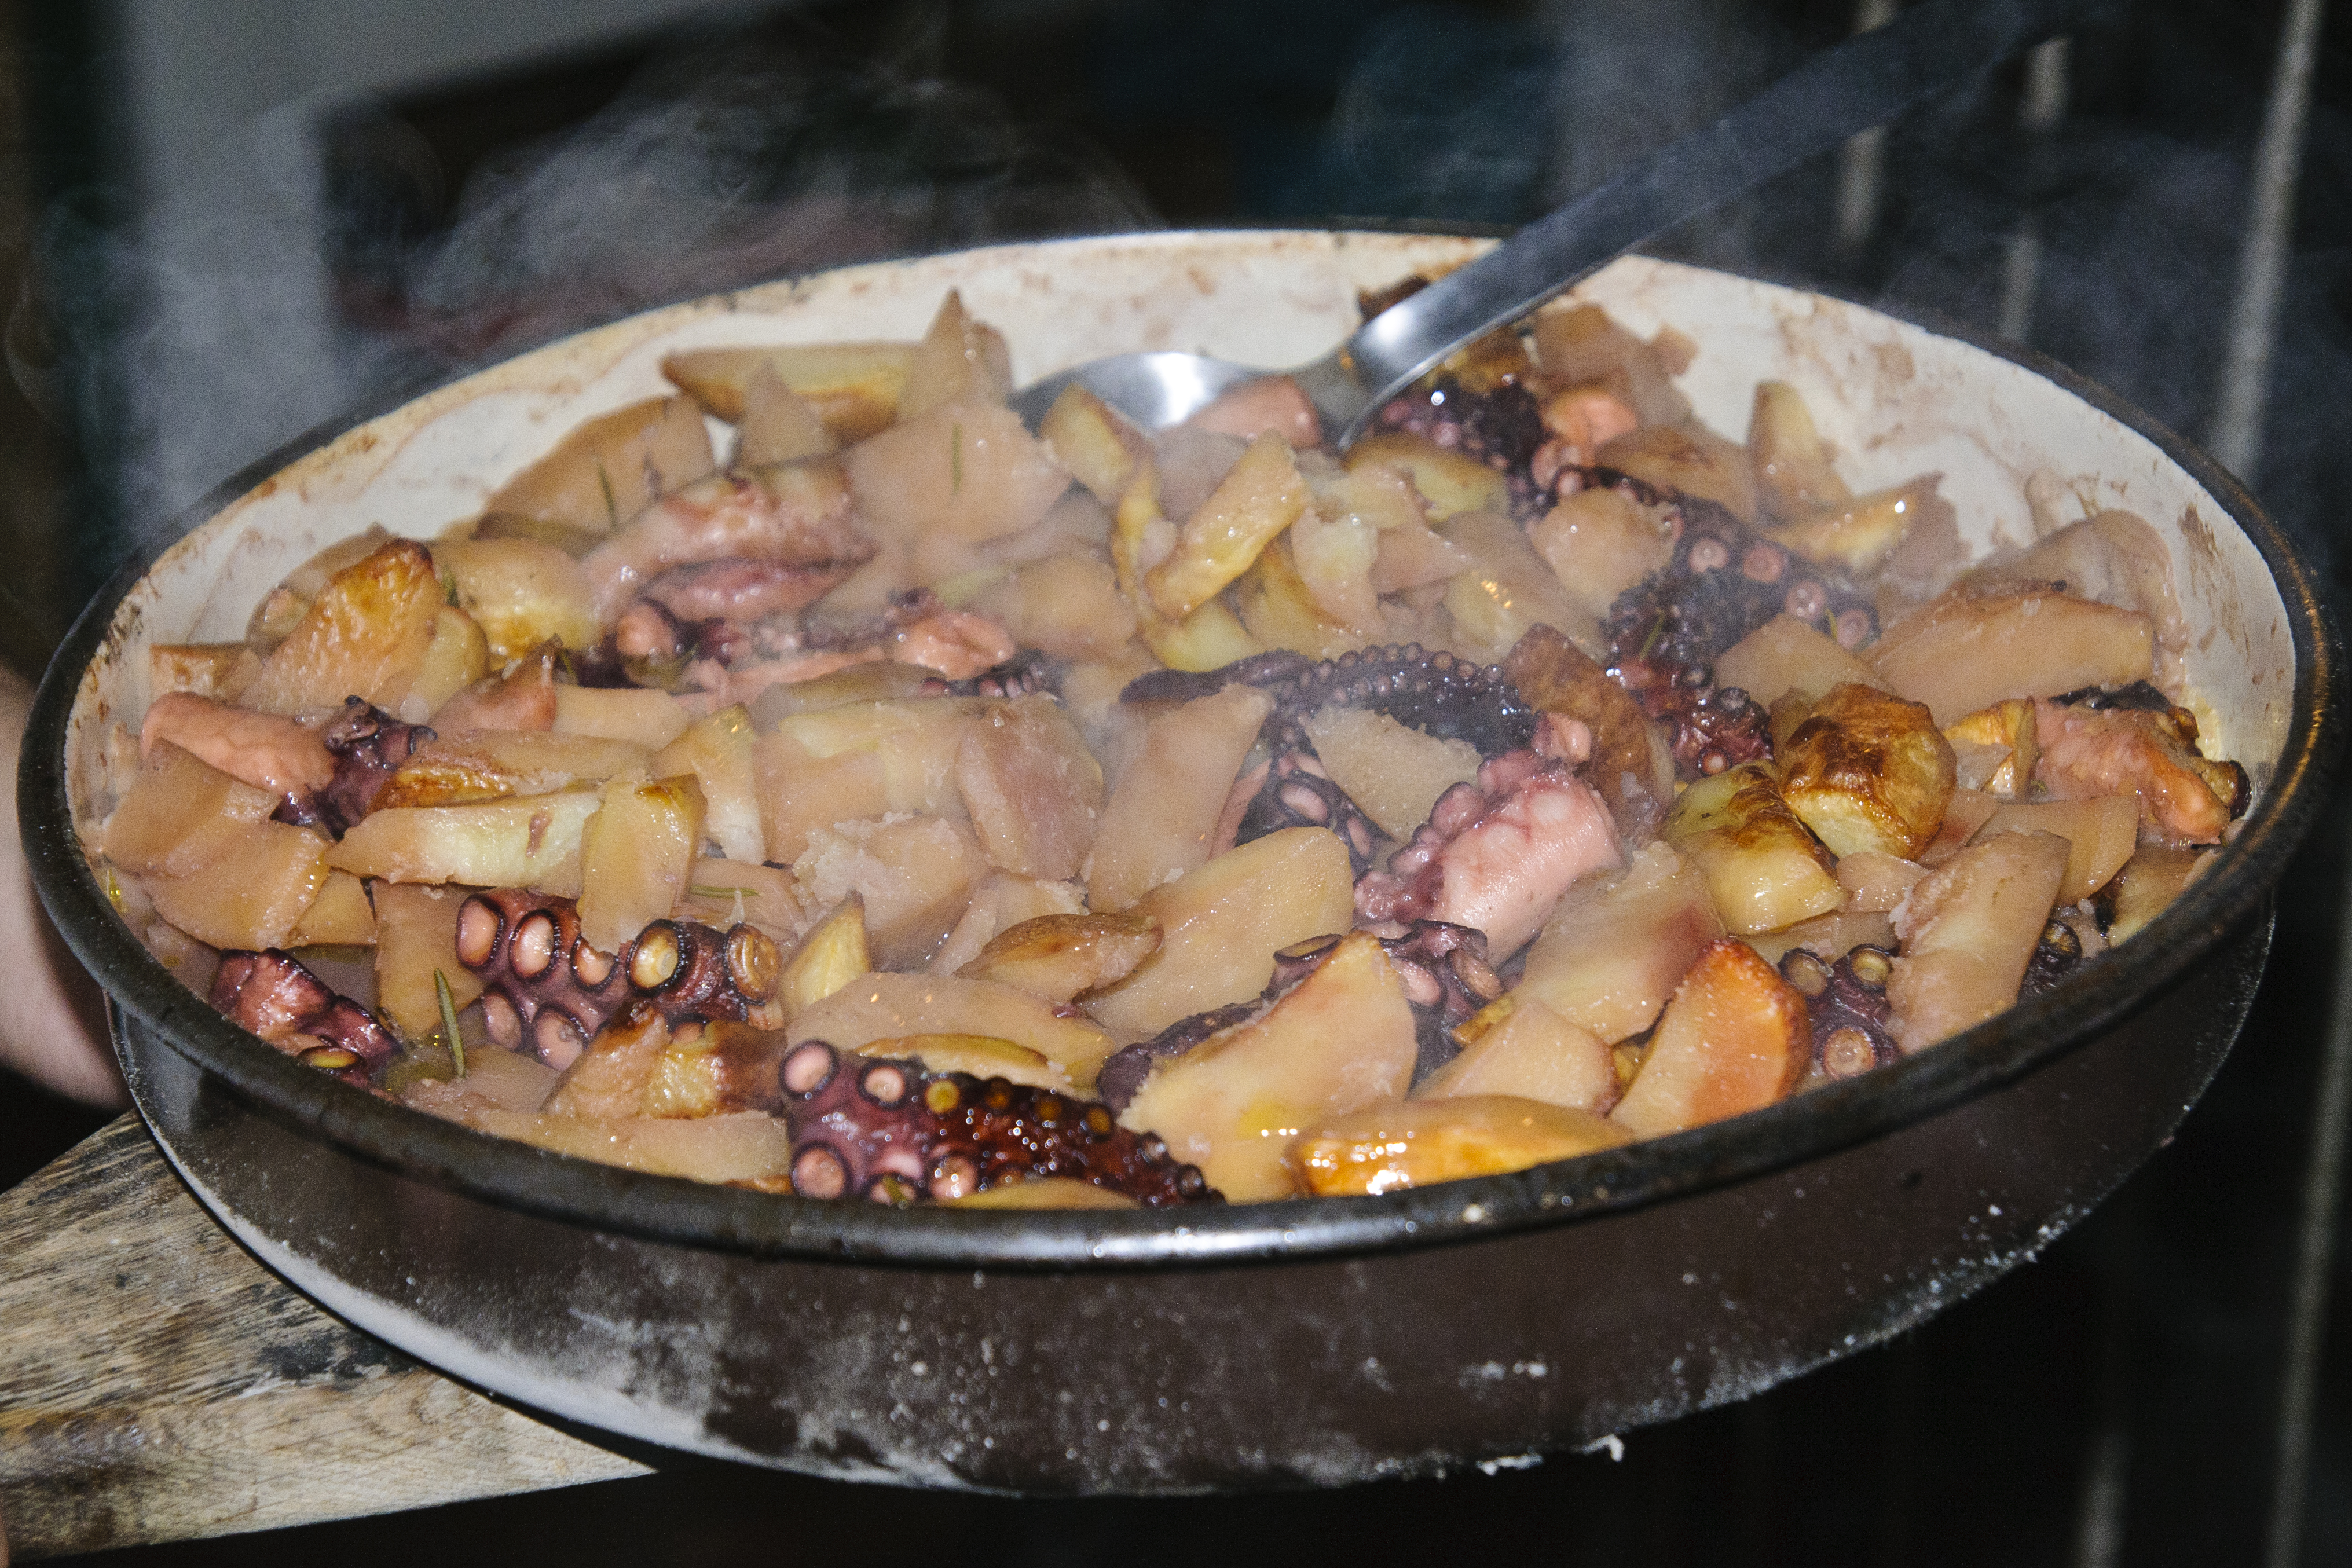
dish, food, produce, vegetable, nikon, meat, cuisine, croatia, rovigno, rovinj, hvratska, d300